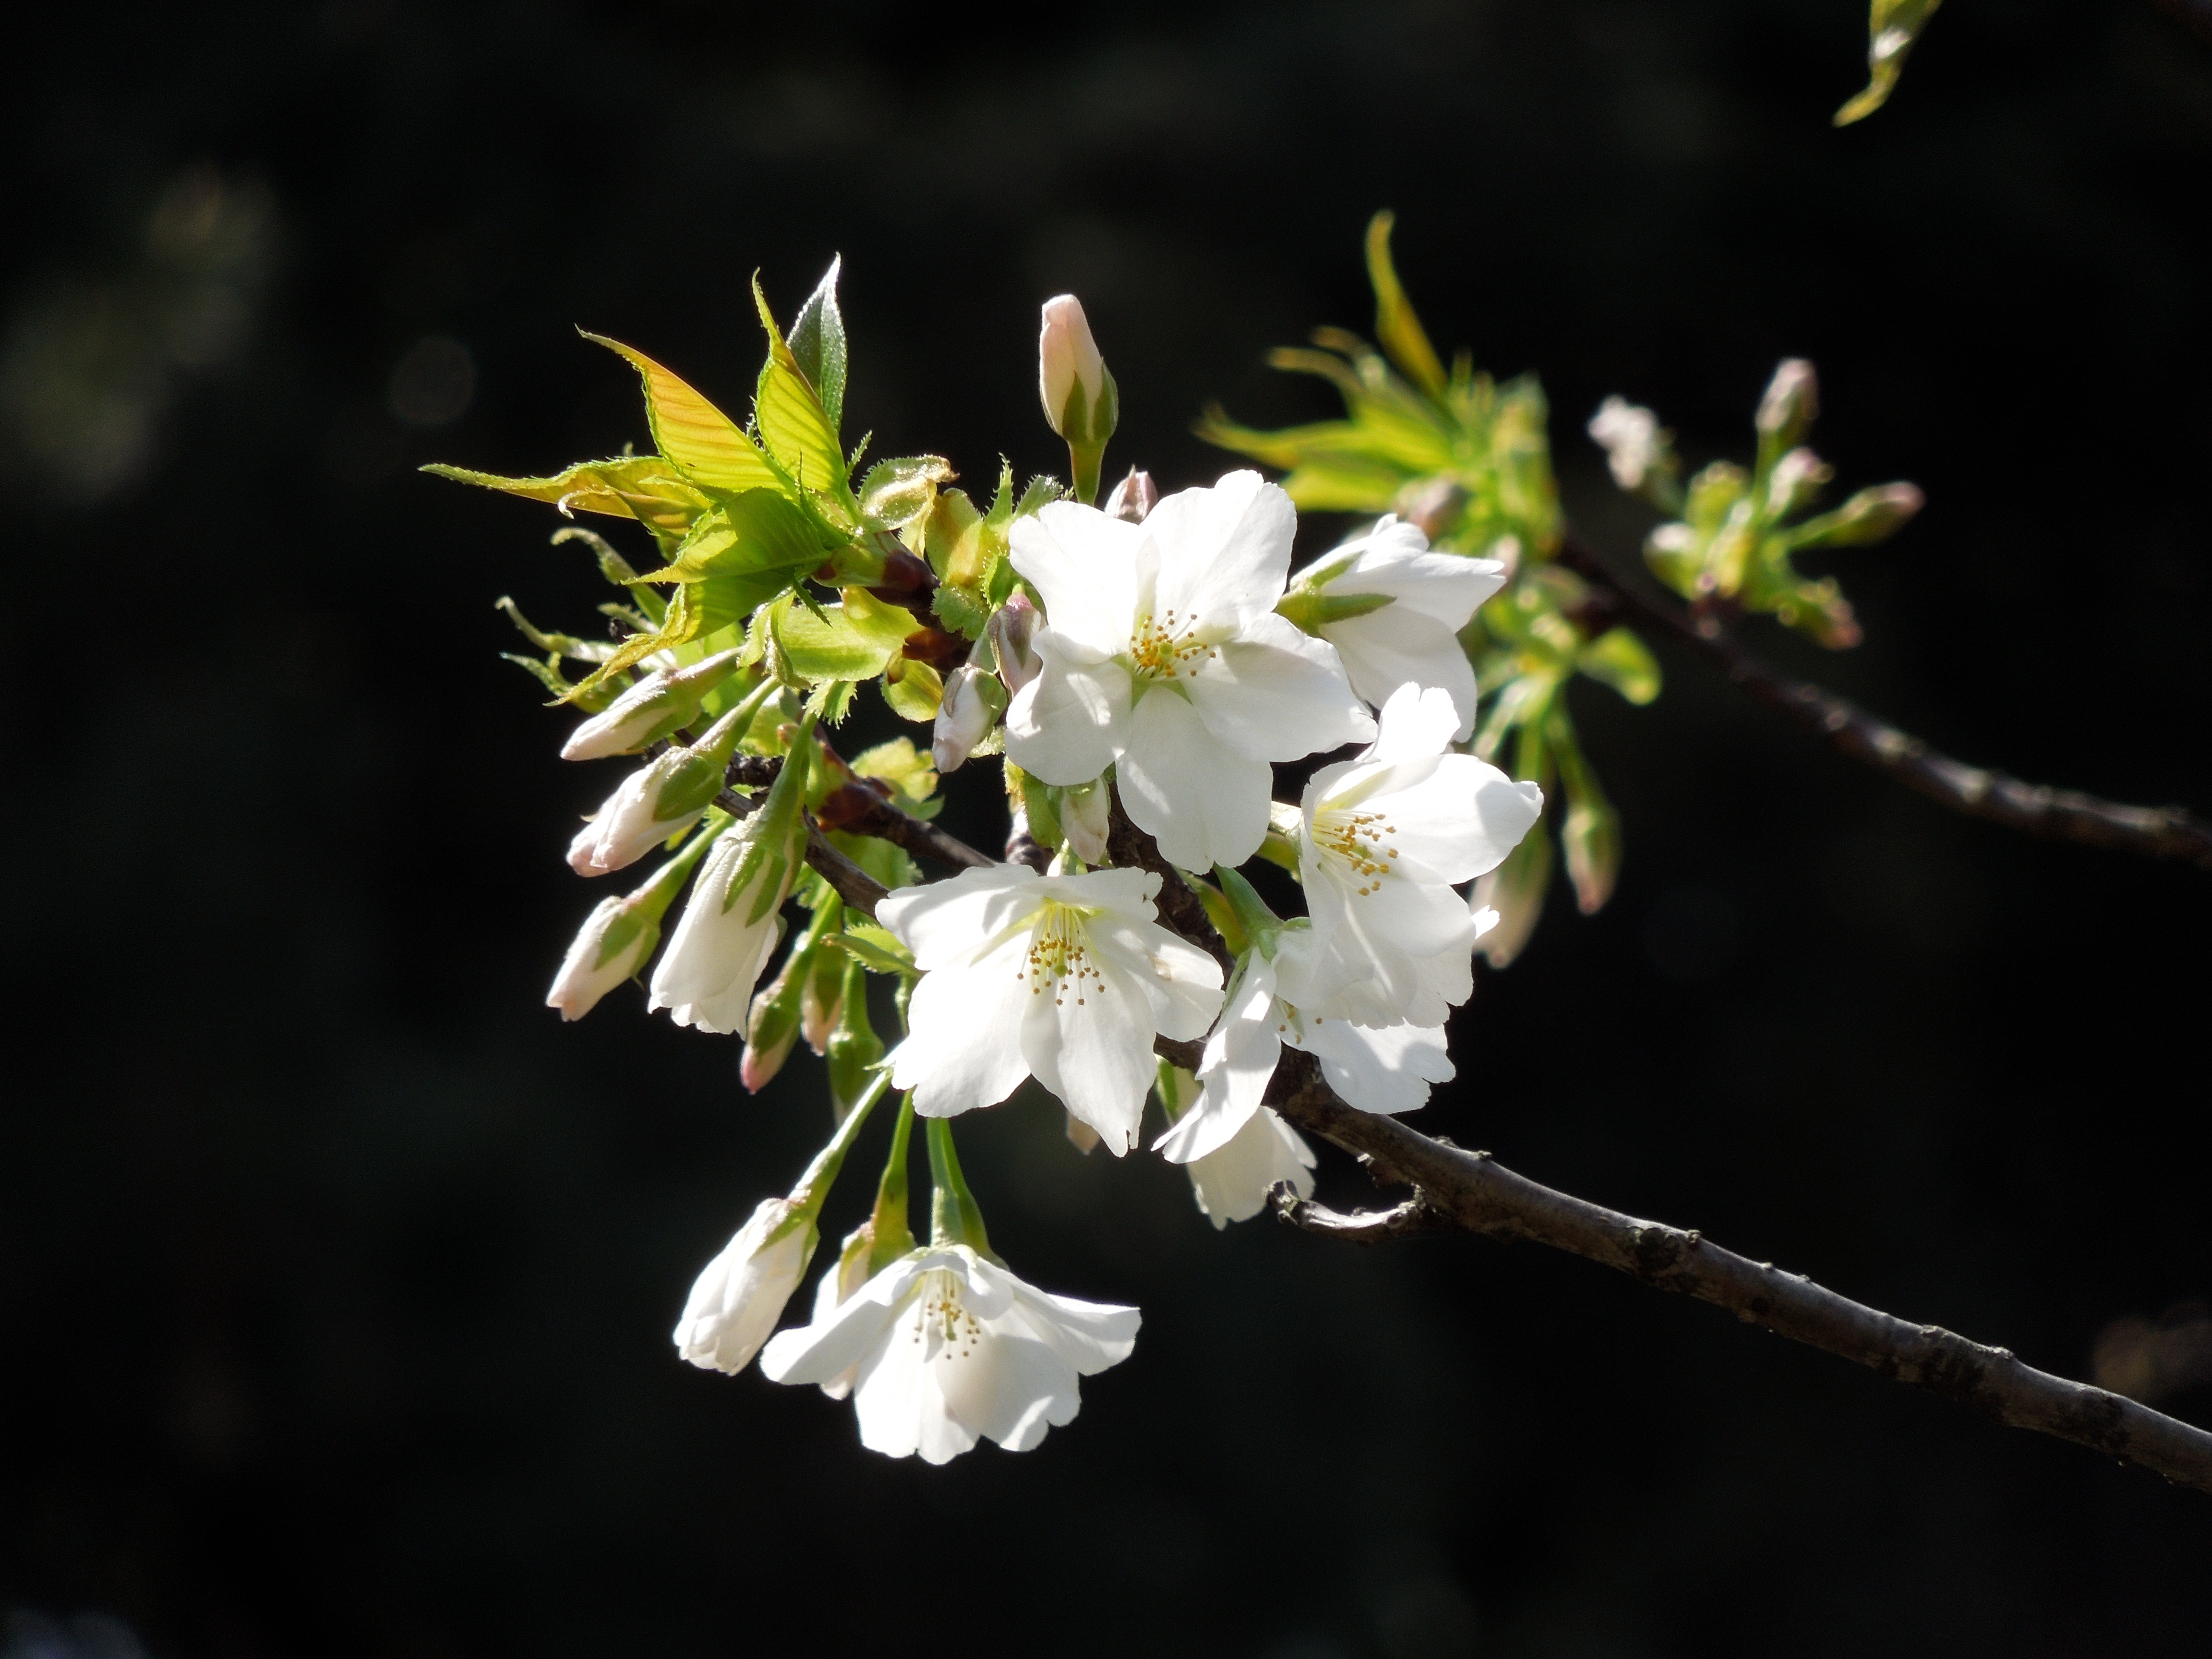
landscape, tree, nature, branch, blossom, plant, white, fruit, flower, food, spring, produce, natural, contrast, botany, japan, flora, wildflower, flowers, close up, shrub, seasonal, spring flowers, cherry, macro photography, jasmine, flowering plant, cherry blossoms, cherry tree, spring in japan, woody plant, land plant